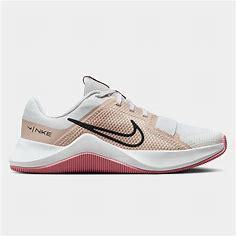
Brand: Nike
Model: MC 2